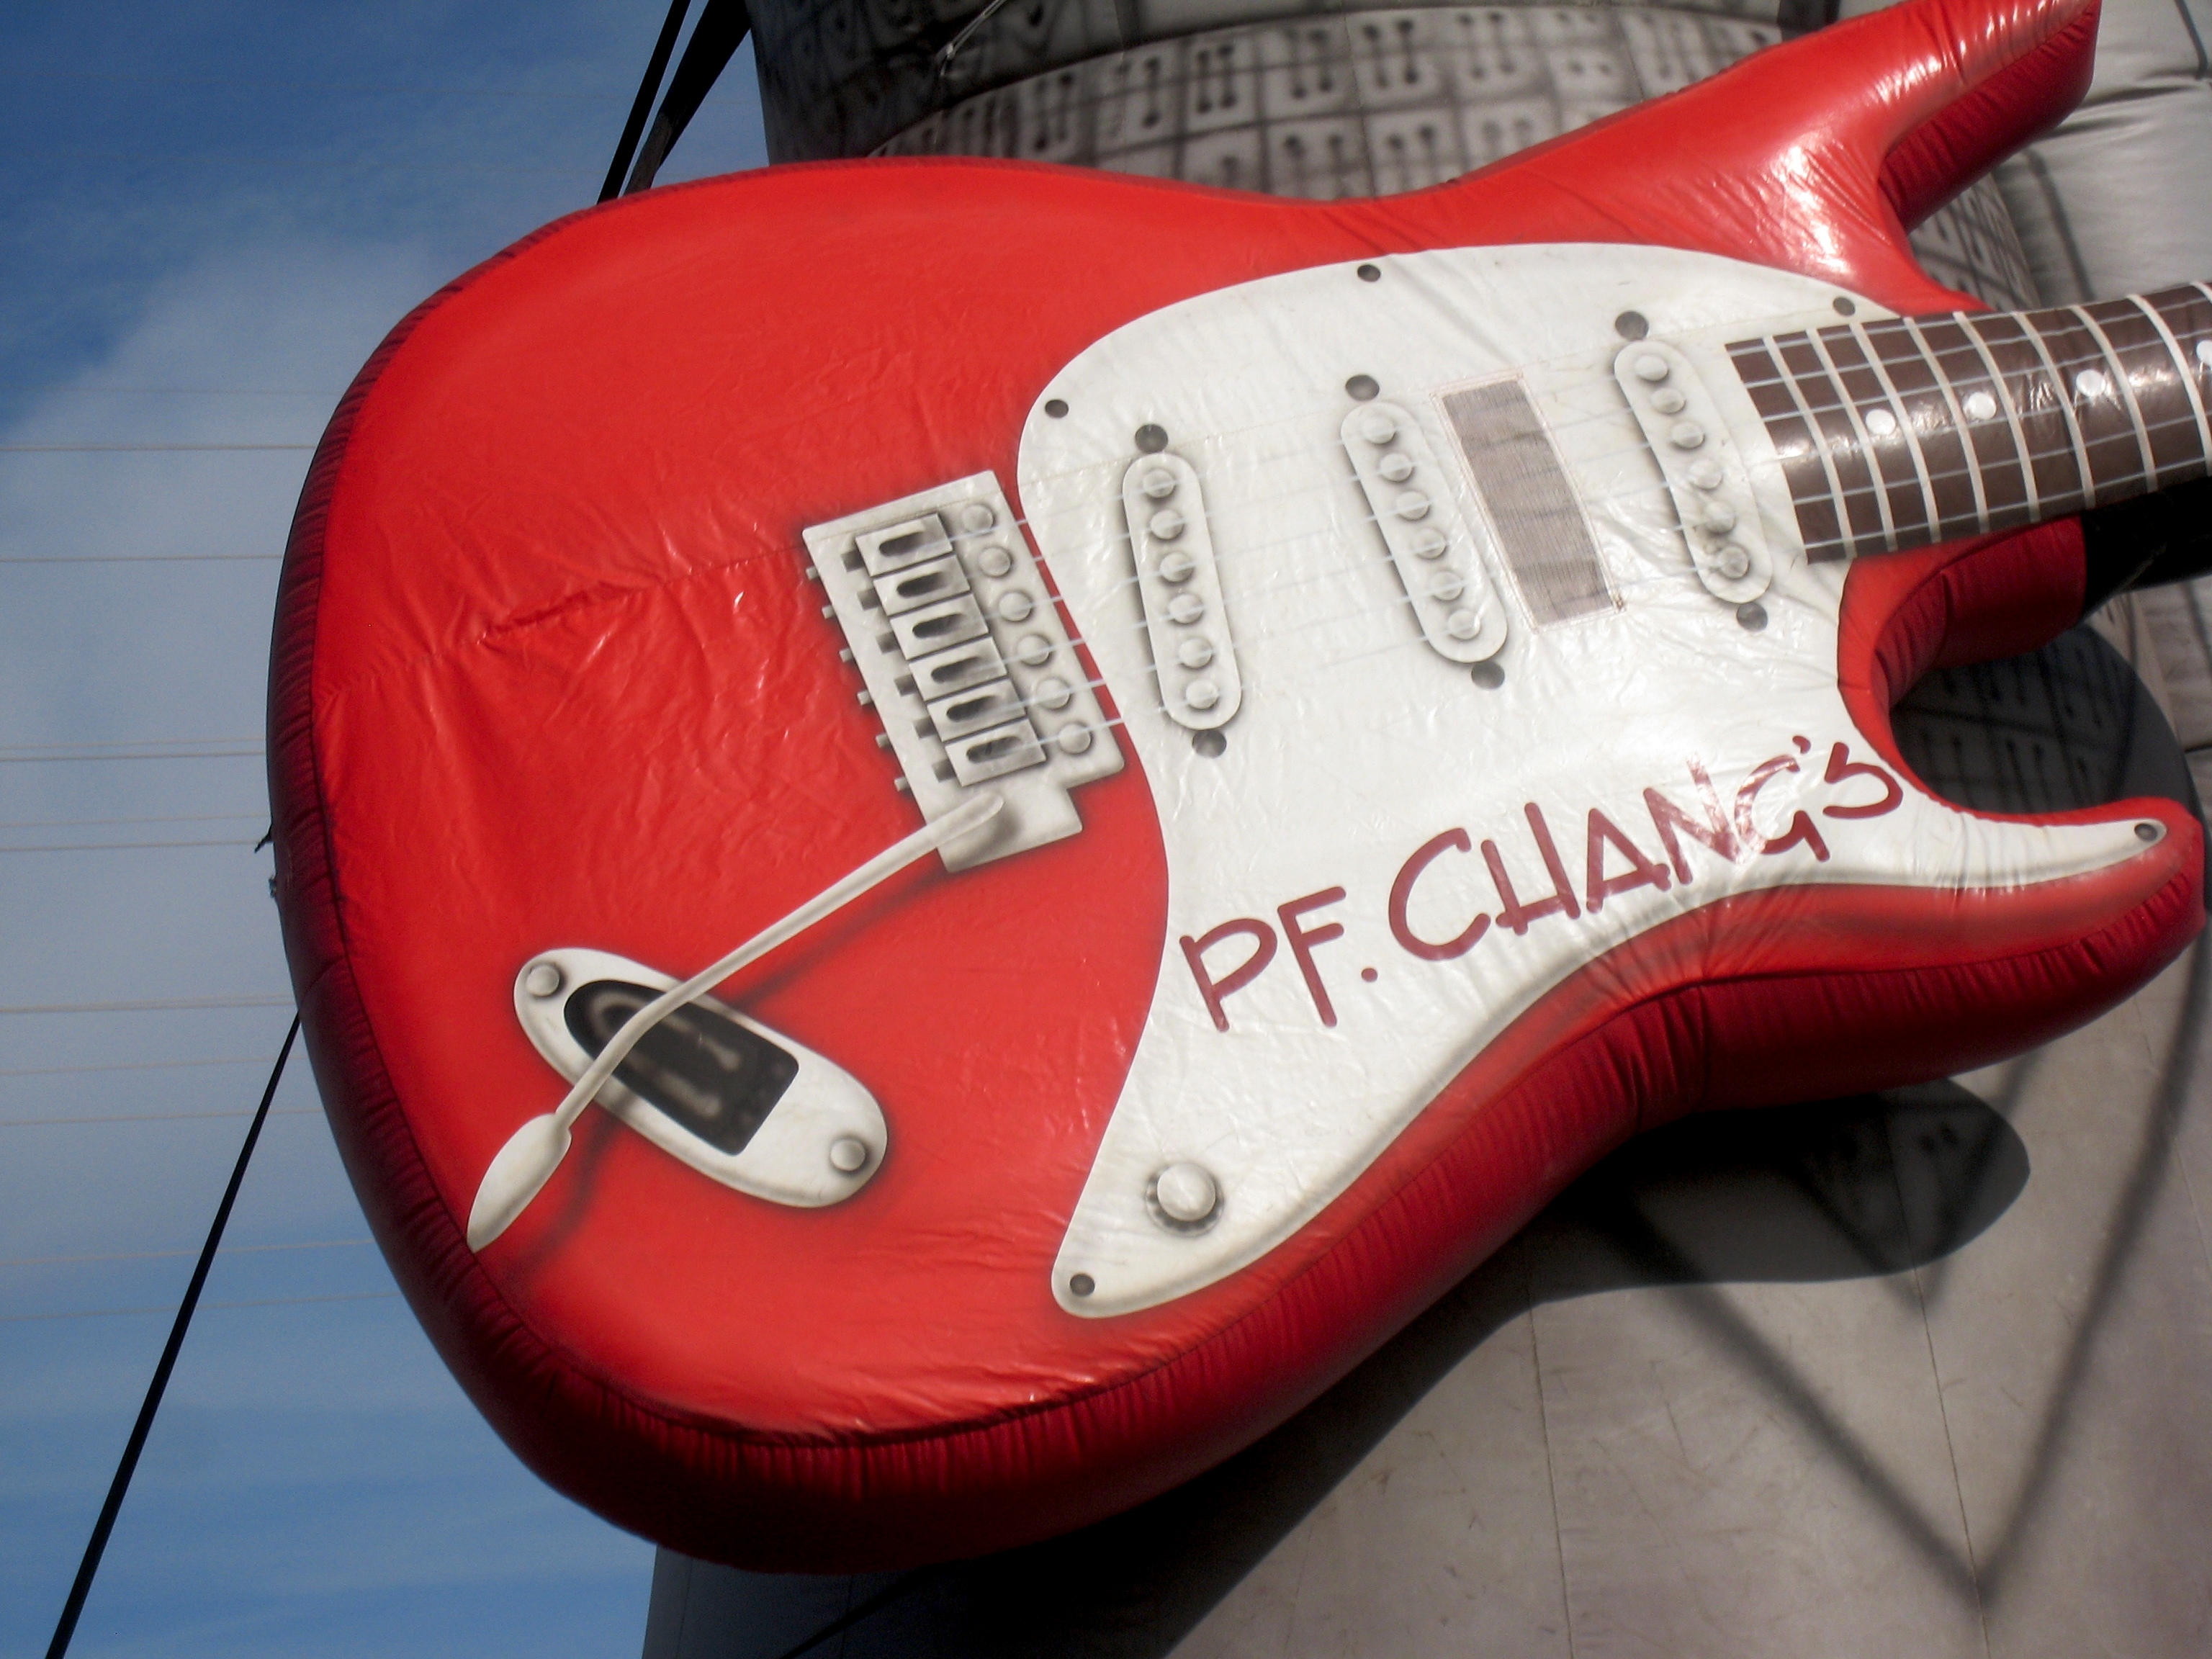
guitar, running, red, vehicle, footwear, phoenix, halfmarathon, automotive exterior, plucked string instruments